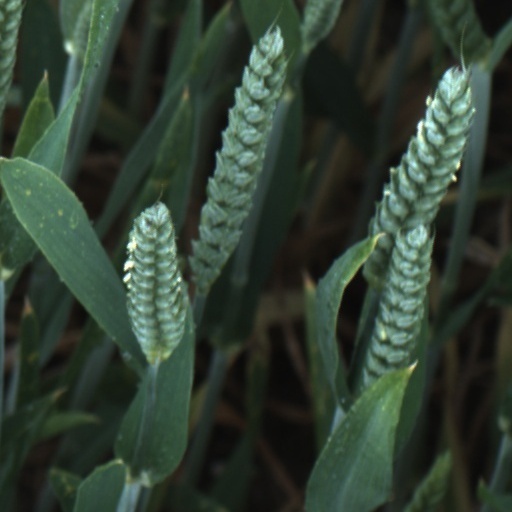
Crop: wheat